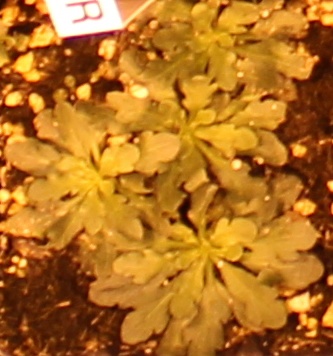
Label: Horseweed